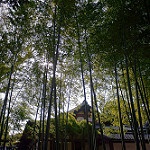
Scene: Outdoor